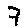
Label: 7